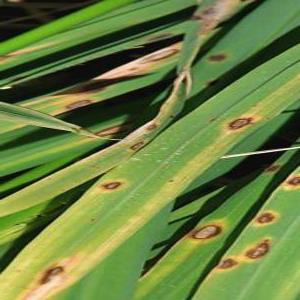
Disease: Brownspot